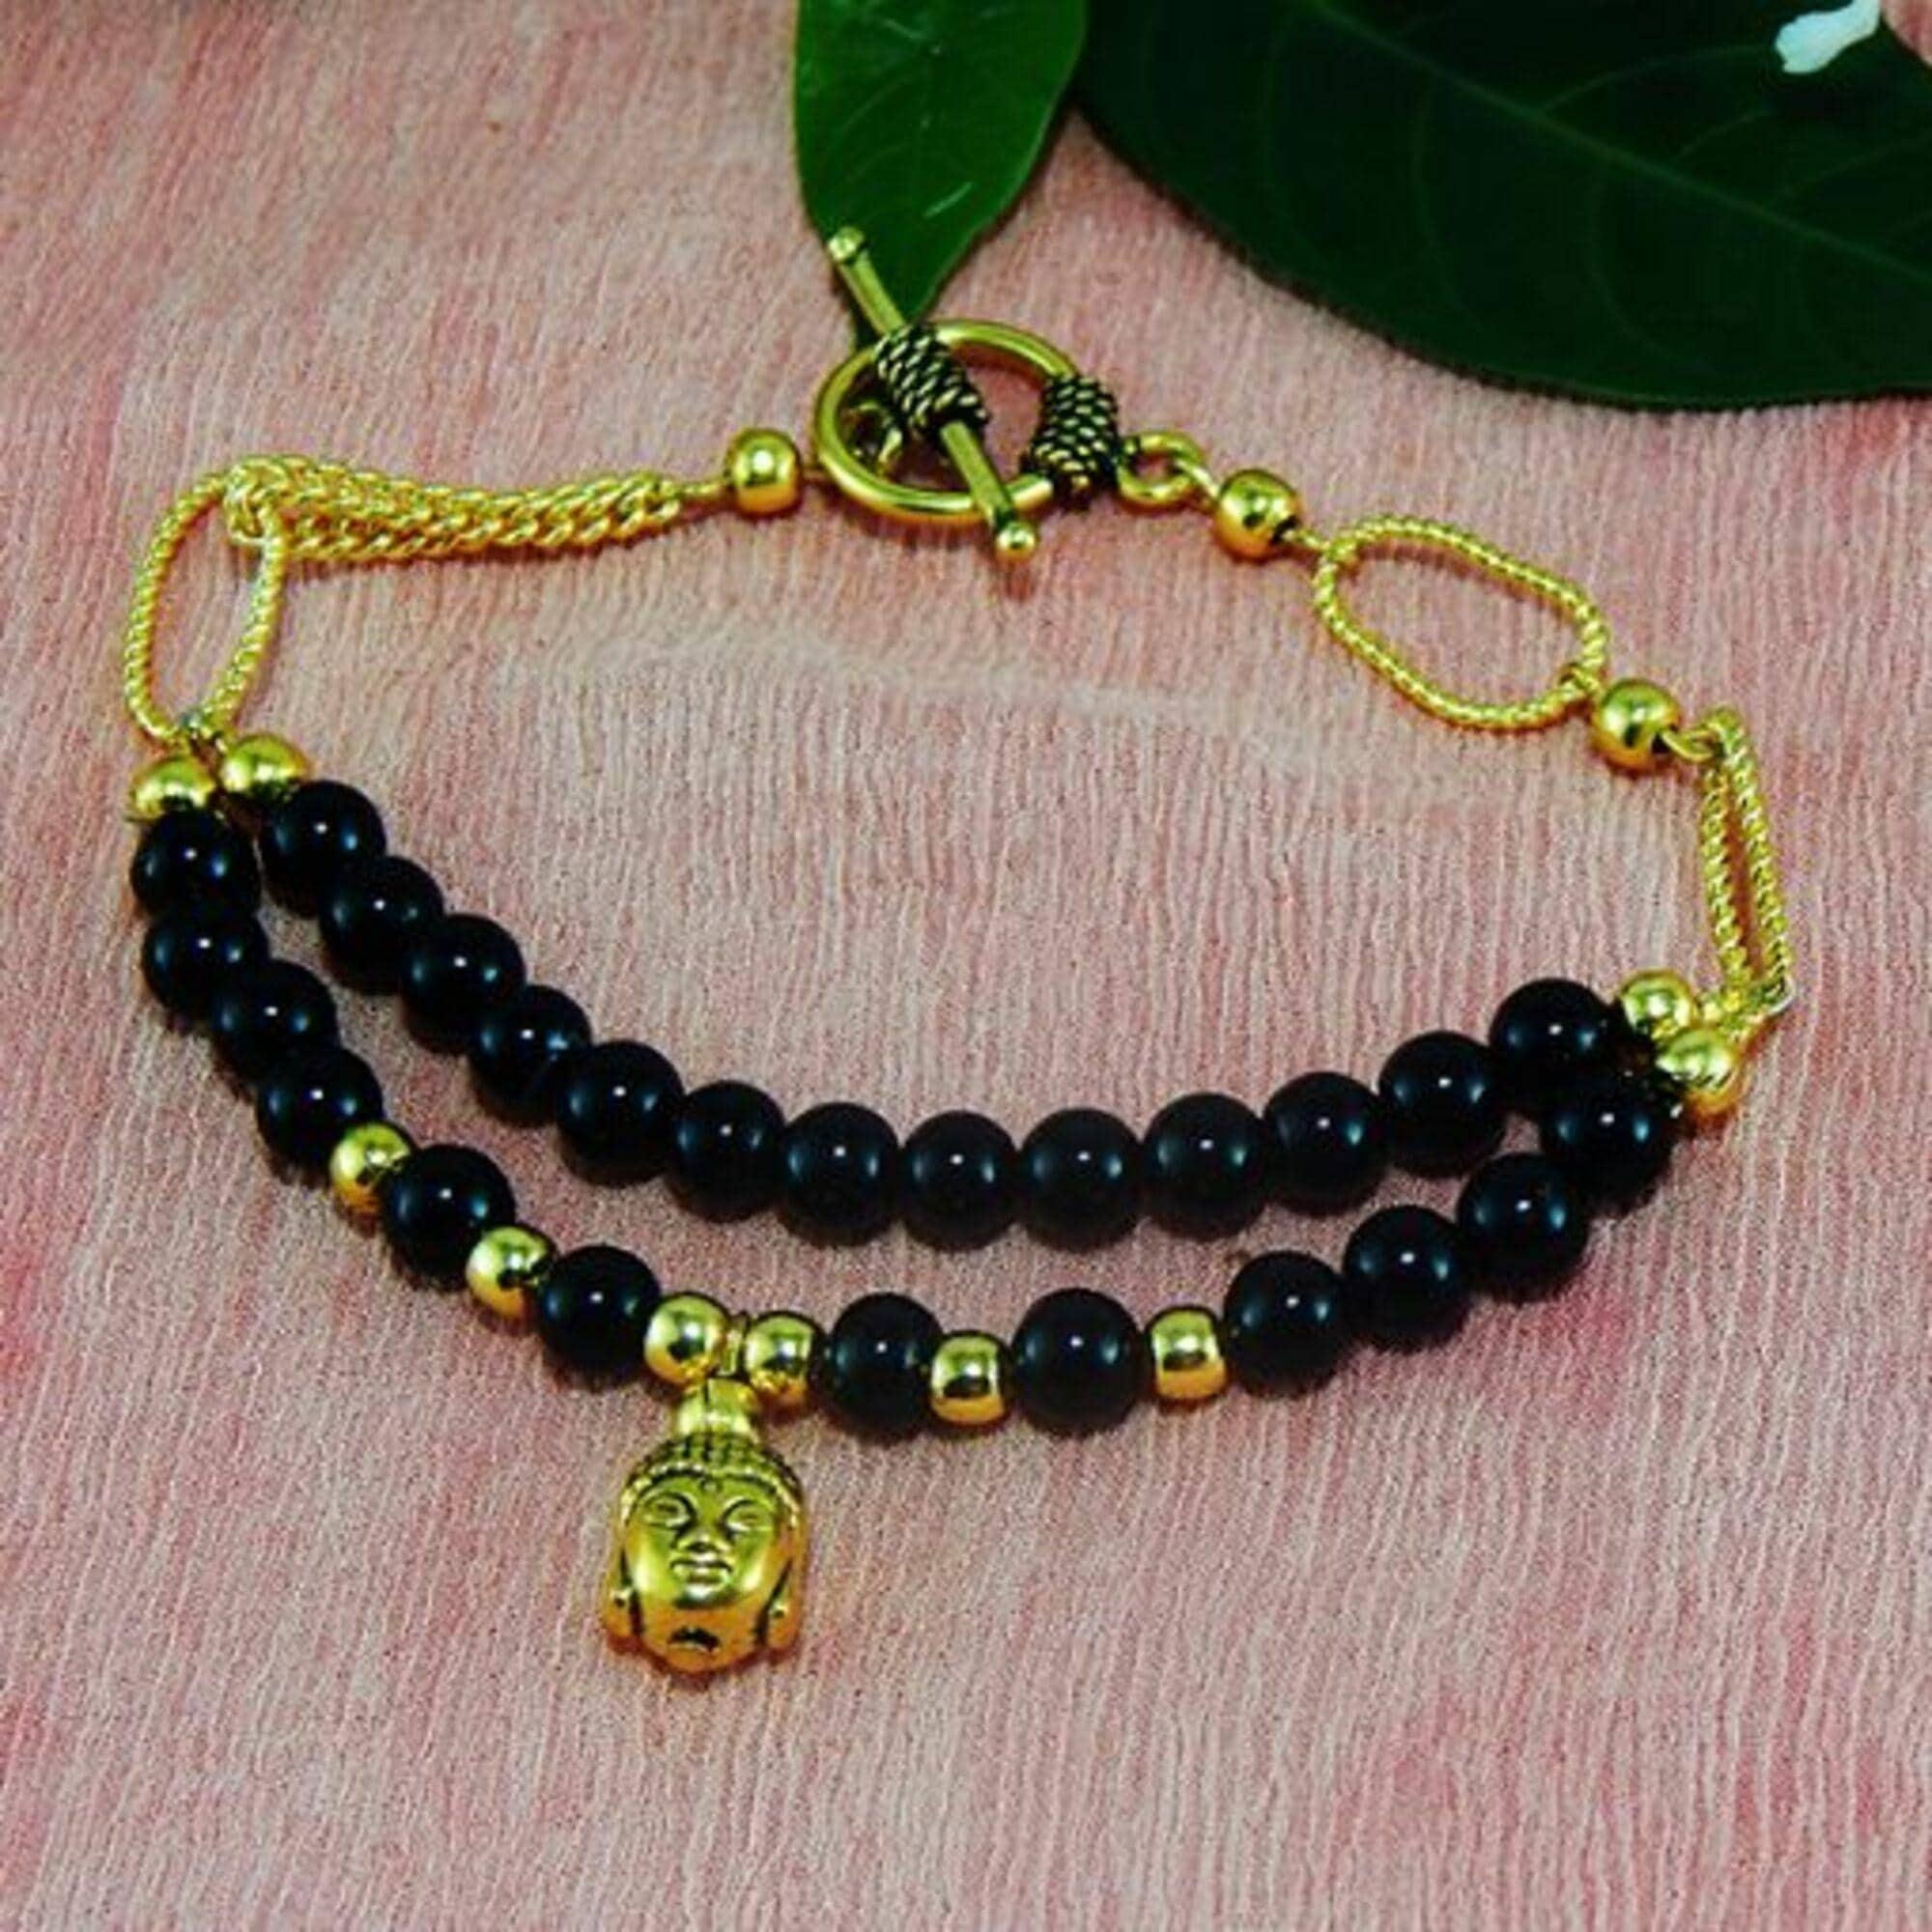
Jaya Vision Enterprises Gemstone Black Onyx 6mm round Beads & Gold Chain Bracelet
Type: Bracelets
Brand: JAYA VISION ENTERPRISES
Price: Rs. 590
Black Onyx Bracelet for Root ChakraBlack Onyx Beads with Gold Polish Copper metal beads & Chain.This is a grounding & protective stone. It calms nerves and gives inner strength to move on in life.It is good for taking practical decisions in tough situations.Helps in problems of Bones and Joints.